Ranjit Makkuni

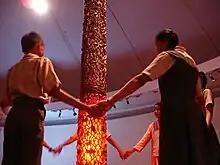
People hold hands to light up the Unity Pillar, Eternal Gandhi Multimedia Museum, 2006

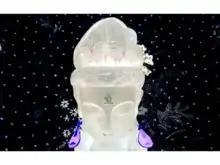
Goddess and Temples of Music 2012

From 2003 until 2005, Makkuni visualized and directed "the Eternal Gandhi Multimedia Museum", New Delhi, one of the world's first digital multimedia museums. Located at the site where Mahatma Gandhi attained martyrdom, the museum preserves the historical events of Gandhiji's life in digital form but also presents a spectrum of information technology visions inspired by Gandhian thought. The project revives the values by which India obtained freedom; it also redefines those values in order to animate modern products and design. Through a collection of over 50 originally designed works of technology and art, the project interpreted Gandhian thought in the design of new technology and illustrated how village aesthetics and creativity can shape modern design.